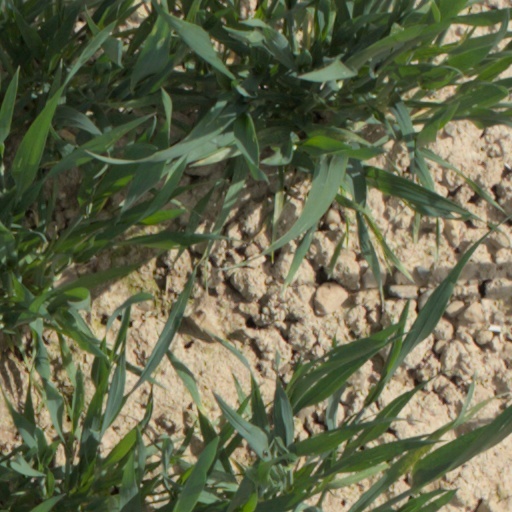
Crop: wheat